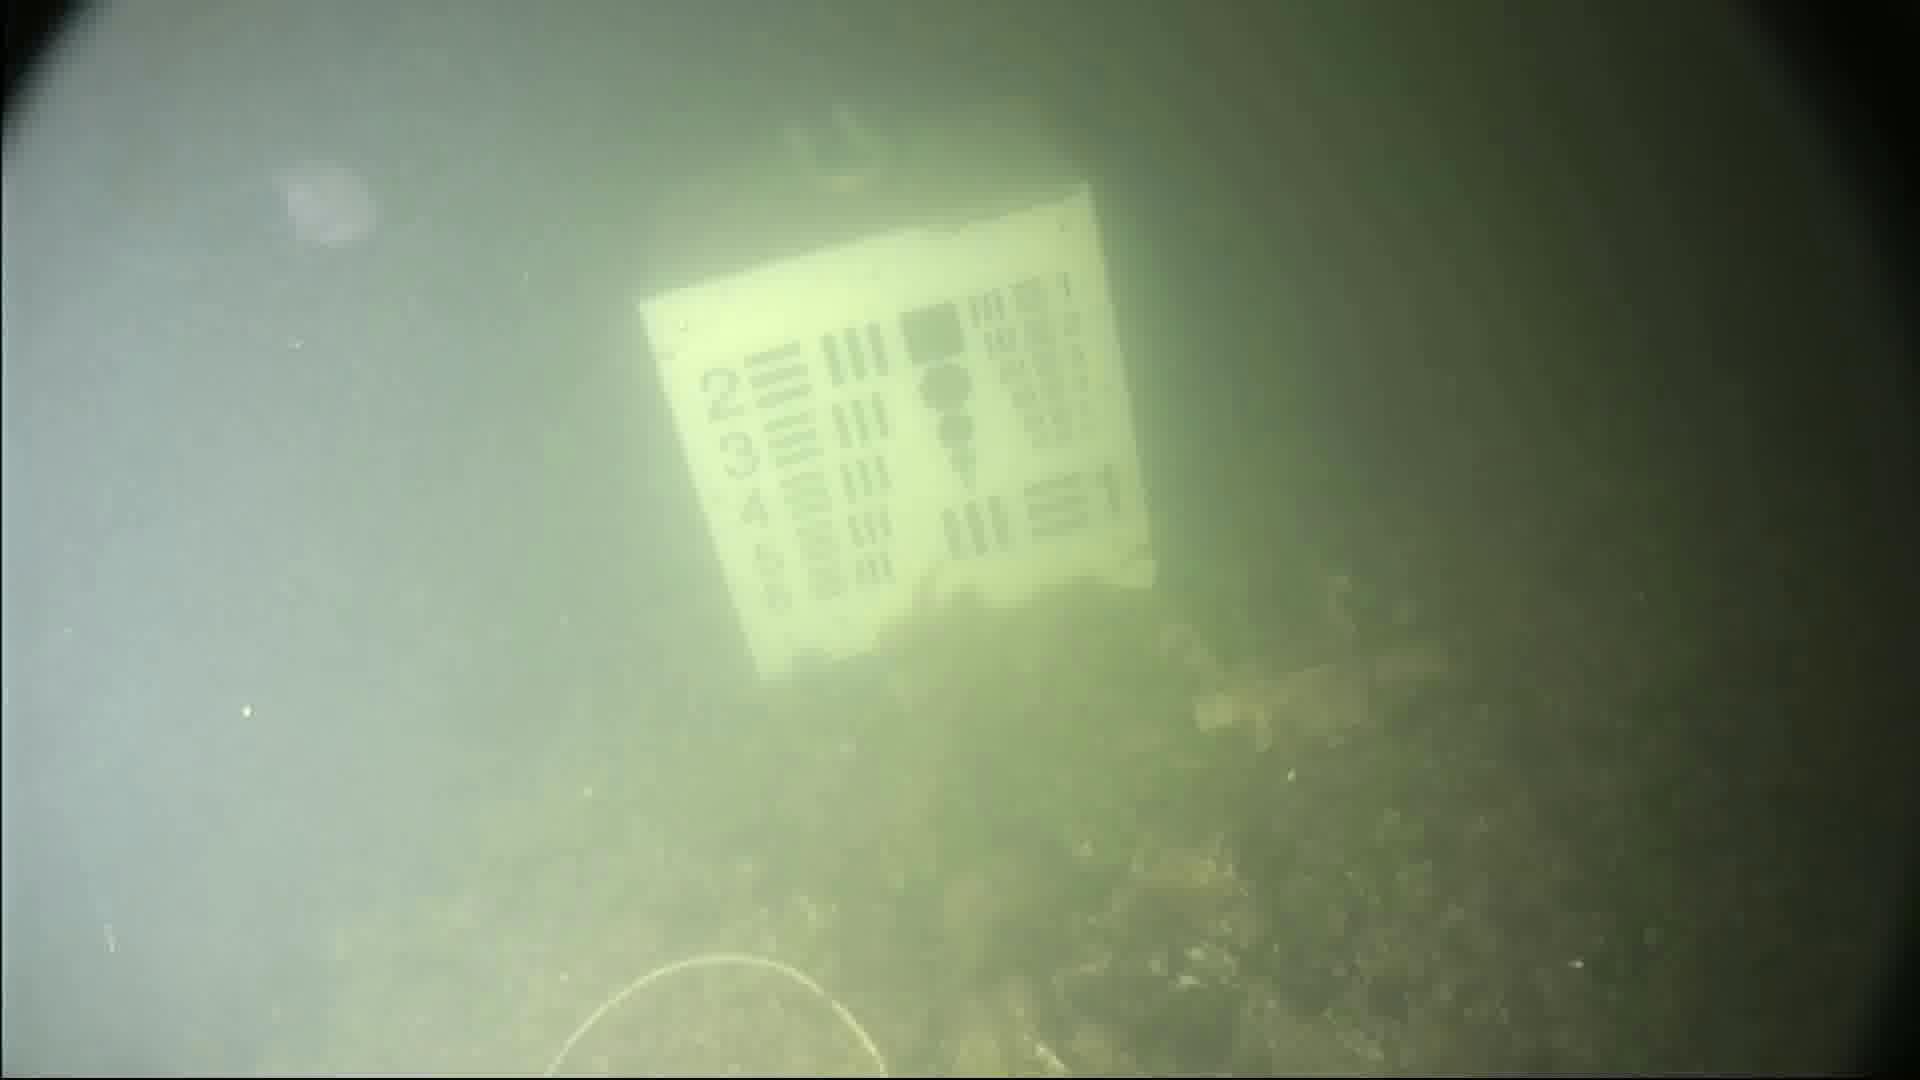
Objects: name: jellyfish